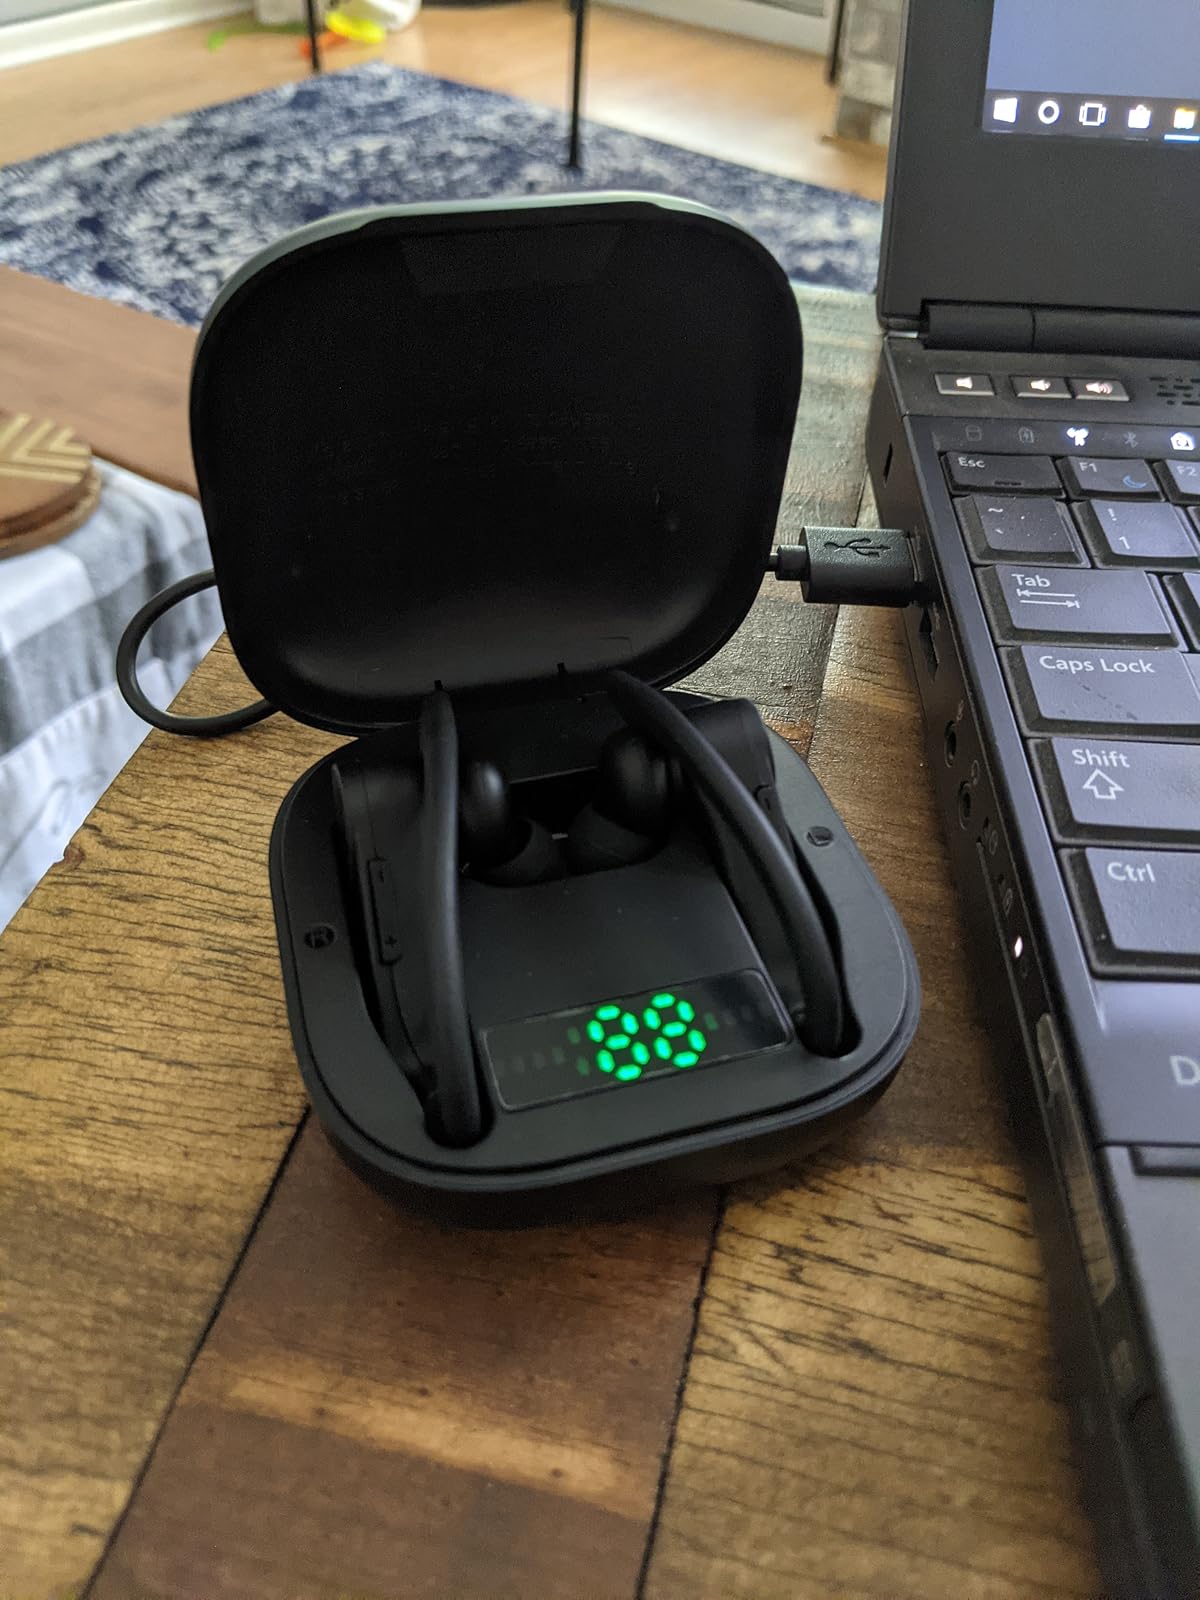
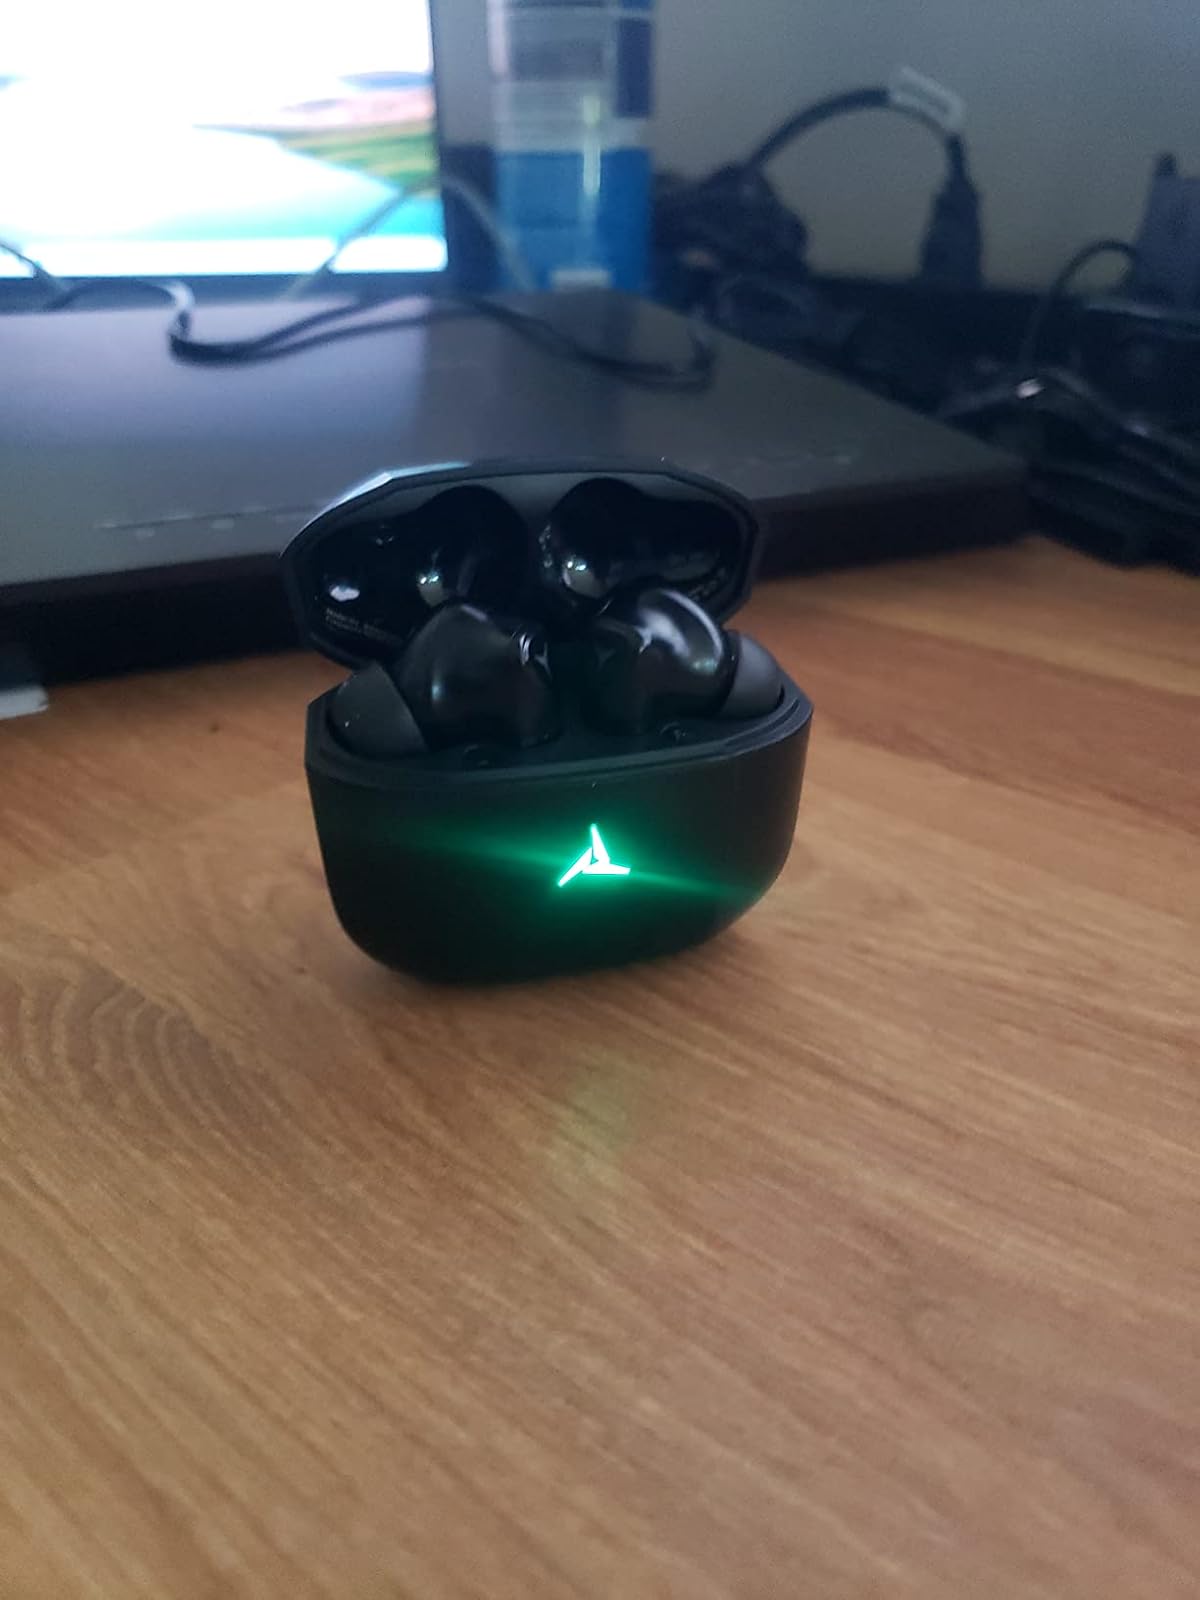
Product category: earbuds
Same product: no